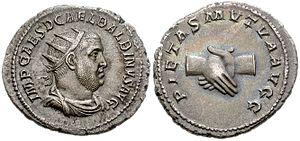
Balbin est empereur romain d'avril à juillet 238, conjointement avec Maxime Pupien.